Castle of Noudar

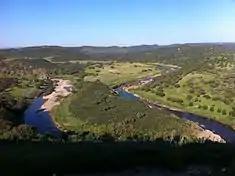
A view of the "entre rios" region, as seen from the castle hilltop

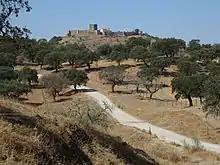
The view of the schist platform and fortress

The castle is situated in an isolated, rural landscape on the extreme western edge of the Herdade da Coitadinha, implanted on a schist platform, crowning a hilltop. The hill lies between the Rio Ardila and the Ribeira da Múrtega, some from their confluence, just from the Spanish border, along a connection between Beja, Moura a Jerez de los Caballeros and Via da Prata, one of the more important roadways in western antiquity. Within the circus is the Church of Nossa Senhora do Desterro ("Our Lady of Exile") and about from the castle is the Atalaia da Forca.